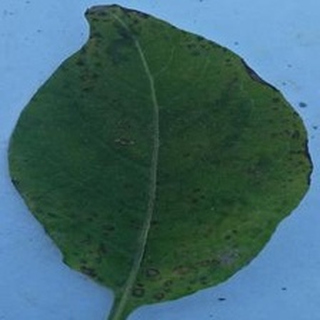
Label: potato_early_blight